London-class battleship

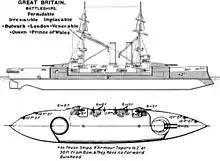
Line-drawing of the "Formidable" class; the "London"s were identical in appearance

For the 1898 construction programme, the Royal Navy decided to build three additional battleships to counter Russian naval building; these became the first members of the "London" class. These three ships were built to a design closely based on the preceding , out of a need to begin construction as quickly as possible in response to the new Russian ships. A new design that was then under development, which would become the , could be delayed to allow the design staff to continue their work. Their similarity to the "Formidable"s has led some historians, such as Tony Gibbons, to refer to them as a simple sub-class of the "Formidable" design, though they are generally referred to as being a distinct class. To add to the confusion, some historians like R. A. Burt refer to the ships as the "Bulwark" class. The main difference between the "London"s and the "Formidable"s was thinner deck armour, a revised side protection arrangement in their bows, and some other detail changes to the armour scheme, and the consequent lower displacement.